Pennsylvania Hall (Gettysburg, Pennsylvania)

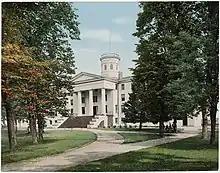
Pennsylvania Hall in 1903

The Pennsylvania Hall interior was again renovated in 1889 and in 1928, and a United States tablet was erected in Old Dorm in 1932 (the "white-painted Gettysburg College building" was the "base hospital" for the 1938 Gettysburg reunion.) A structural renovation of Pennsylvania Hall began January, 1969, to maintain the stability of the exterior walls, roof, and cupola with steel columns, girders and 5 concrete reinforced slabs (1 for each floor, including the attic). During the renovation, numerous artifacts of historical significance were recovered from behind walls and under floors.